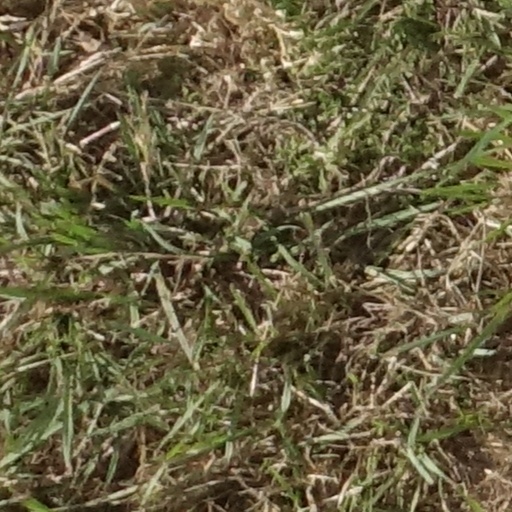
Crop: sorghum